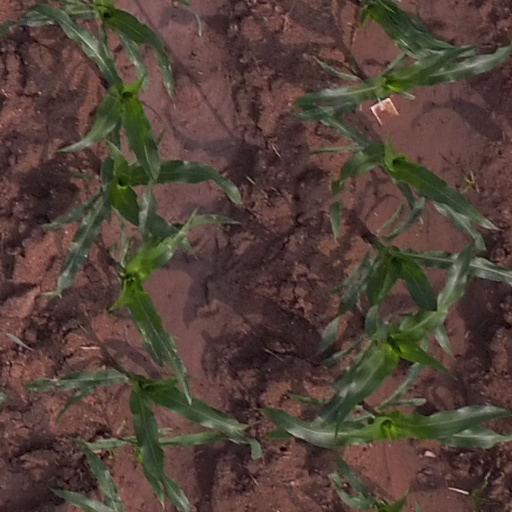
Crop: maize; corn